Turkish women in fine arts

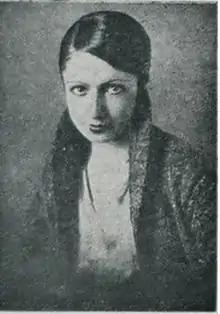
Hale Asaf

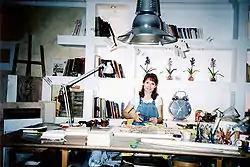
Hülya Vurnal İkizgül

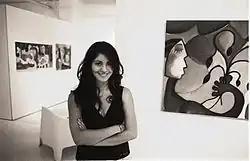
Gizem Saka

This is a list of female artists from Turkey working within multiple art disciplines, and listed in alphabetical order by last name.